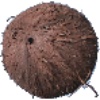
Label: cocos